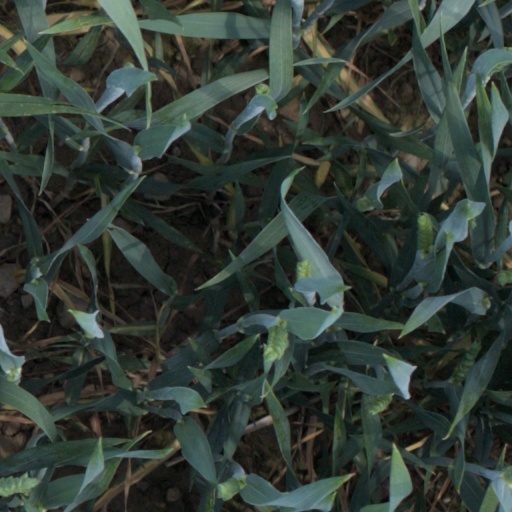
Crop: wheat